Regency of Algiers

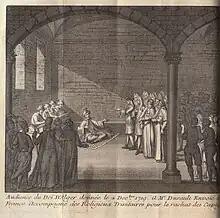
Four people writing behind a turbaned man in talks with a group of representatives.

In 1671 an English squadron led by Admiral Sir Edward Spragge destroyed seven ships anchored in the harbor at Algiers, causing the corsairs to revolt and kill Agha Ali. Given the lack of candidates due to reluctance from the janissary leaders, the corsairs vowed to restore the government established by Hayreddin Reis. They entrusted the Regency's government and the payroll of the janissaries to an old Dutch-born named Hadj Mohammed Trik and gave him the titles of, and.